Carbaryl

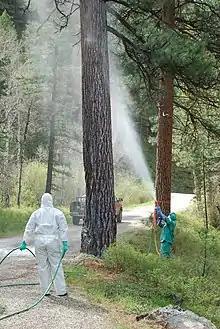
Spraying carbaryl on pine trees

Carbaryl (1-naphthyl methylcarbamate) is a chemical in the carbamate family used chiefly as an insecticide. It is a white crystalline solid previously sold under the brand name Sevin, which was a trademark of the Bayer Company. Union Carbide discovered carbaryl and introduced it commercially in 1958. Bayer purchased Aventis CropScience in 2002, a company that included Union Carbide pesticide operations. Carbaryl was the third-most-used insecticide in the United States for home gardens, commercial agriculture, and forestry and rangeland protection. As a veterinary drug, it is known as carbaril (INN).